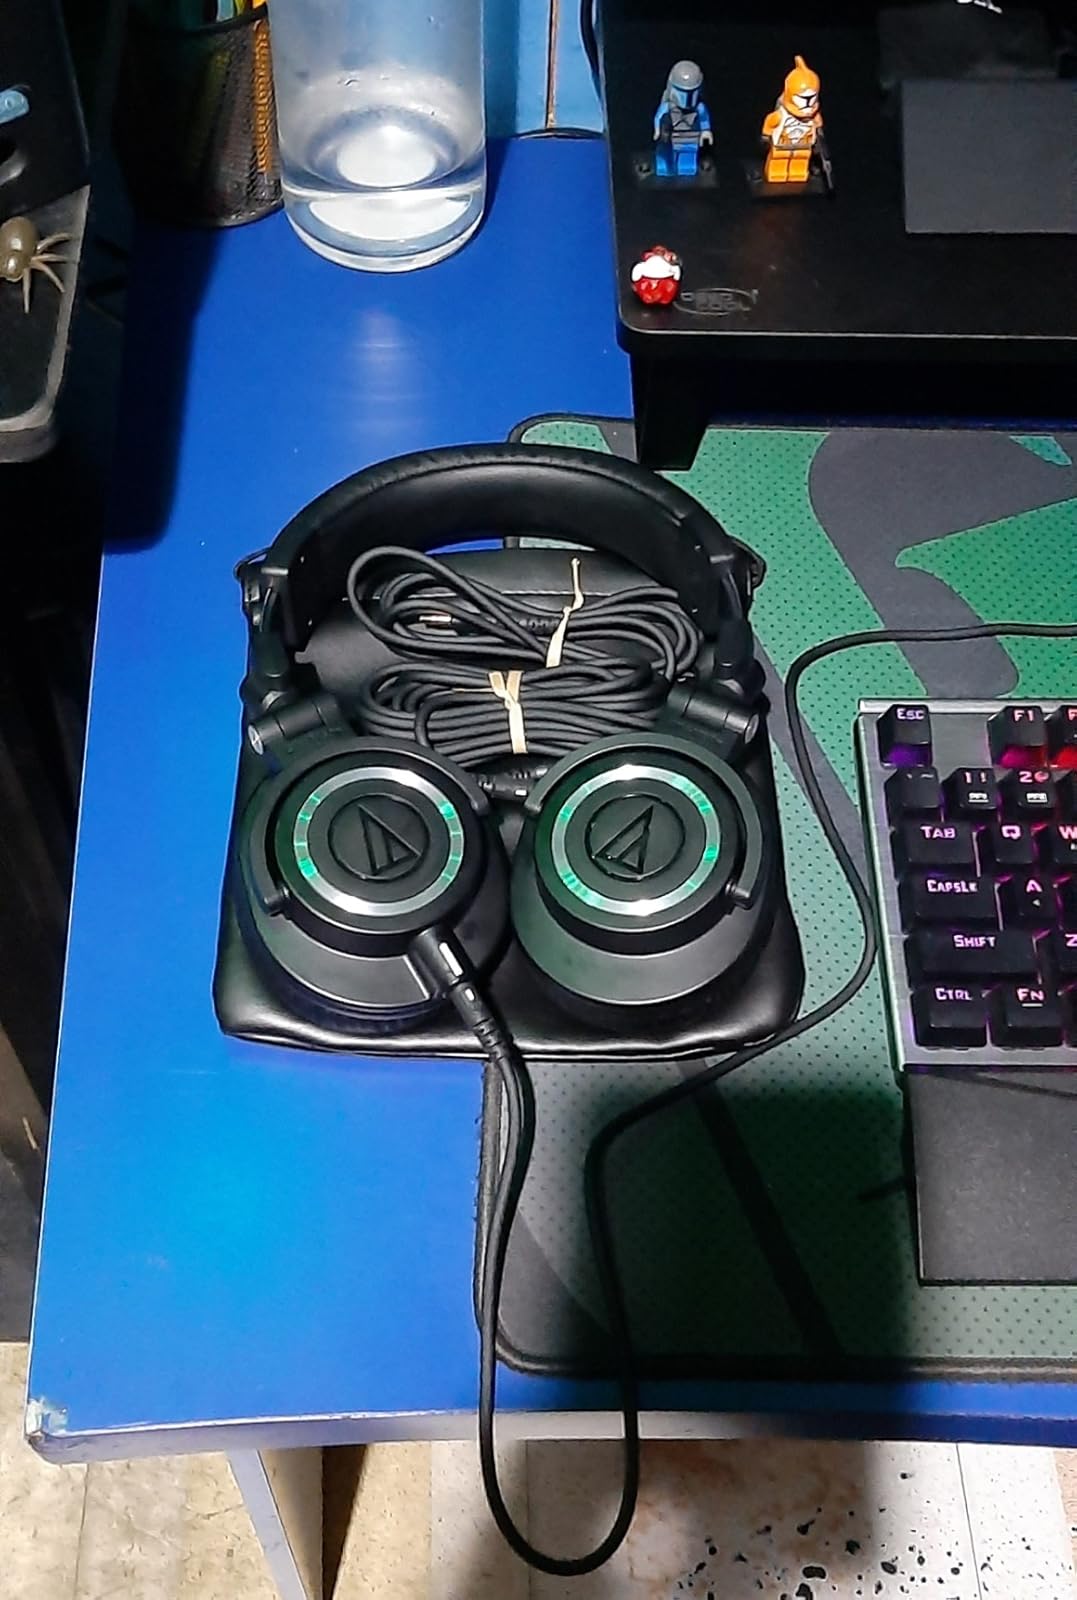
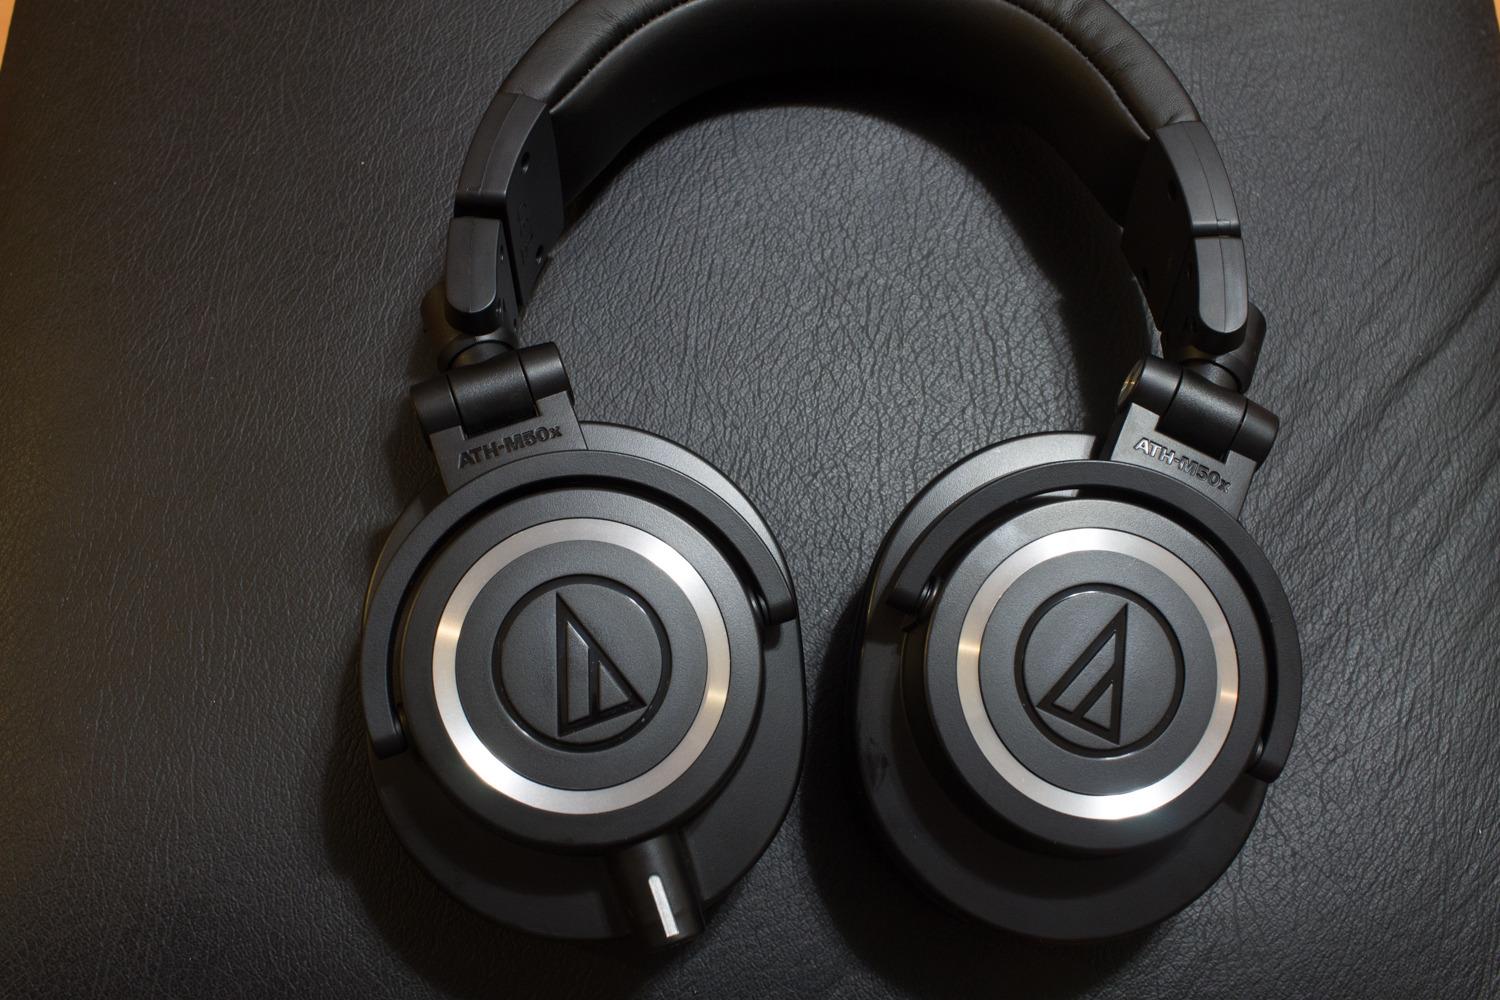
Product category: headphones
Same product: yes